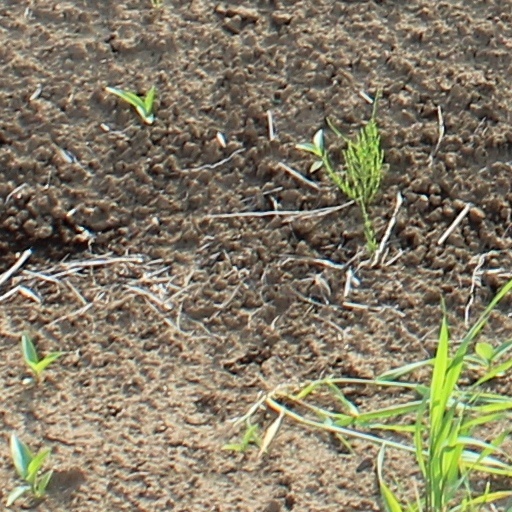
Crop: wheat